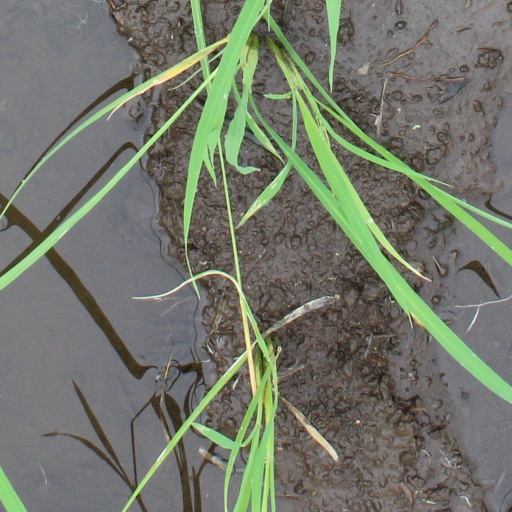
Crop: rice